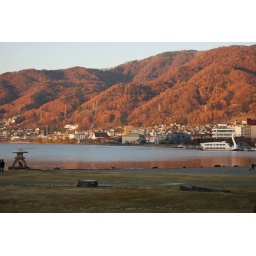
mountains glowing in the setting sun lake SUWA